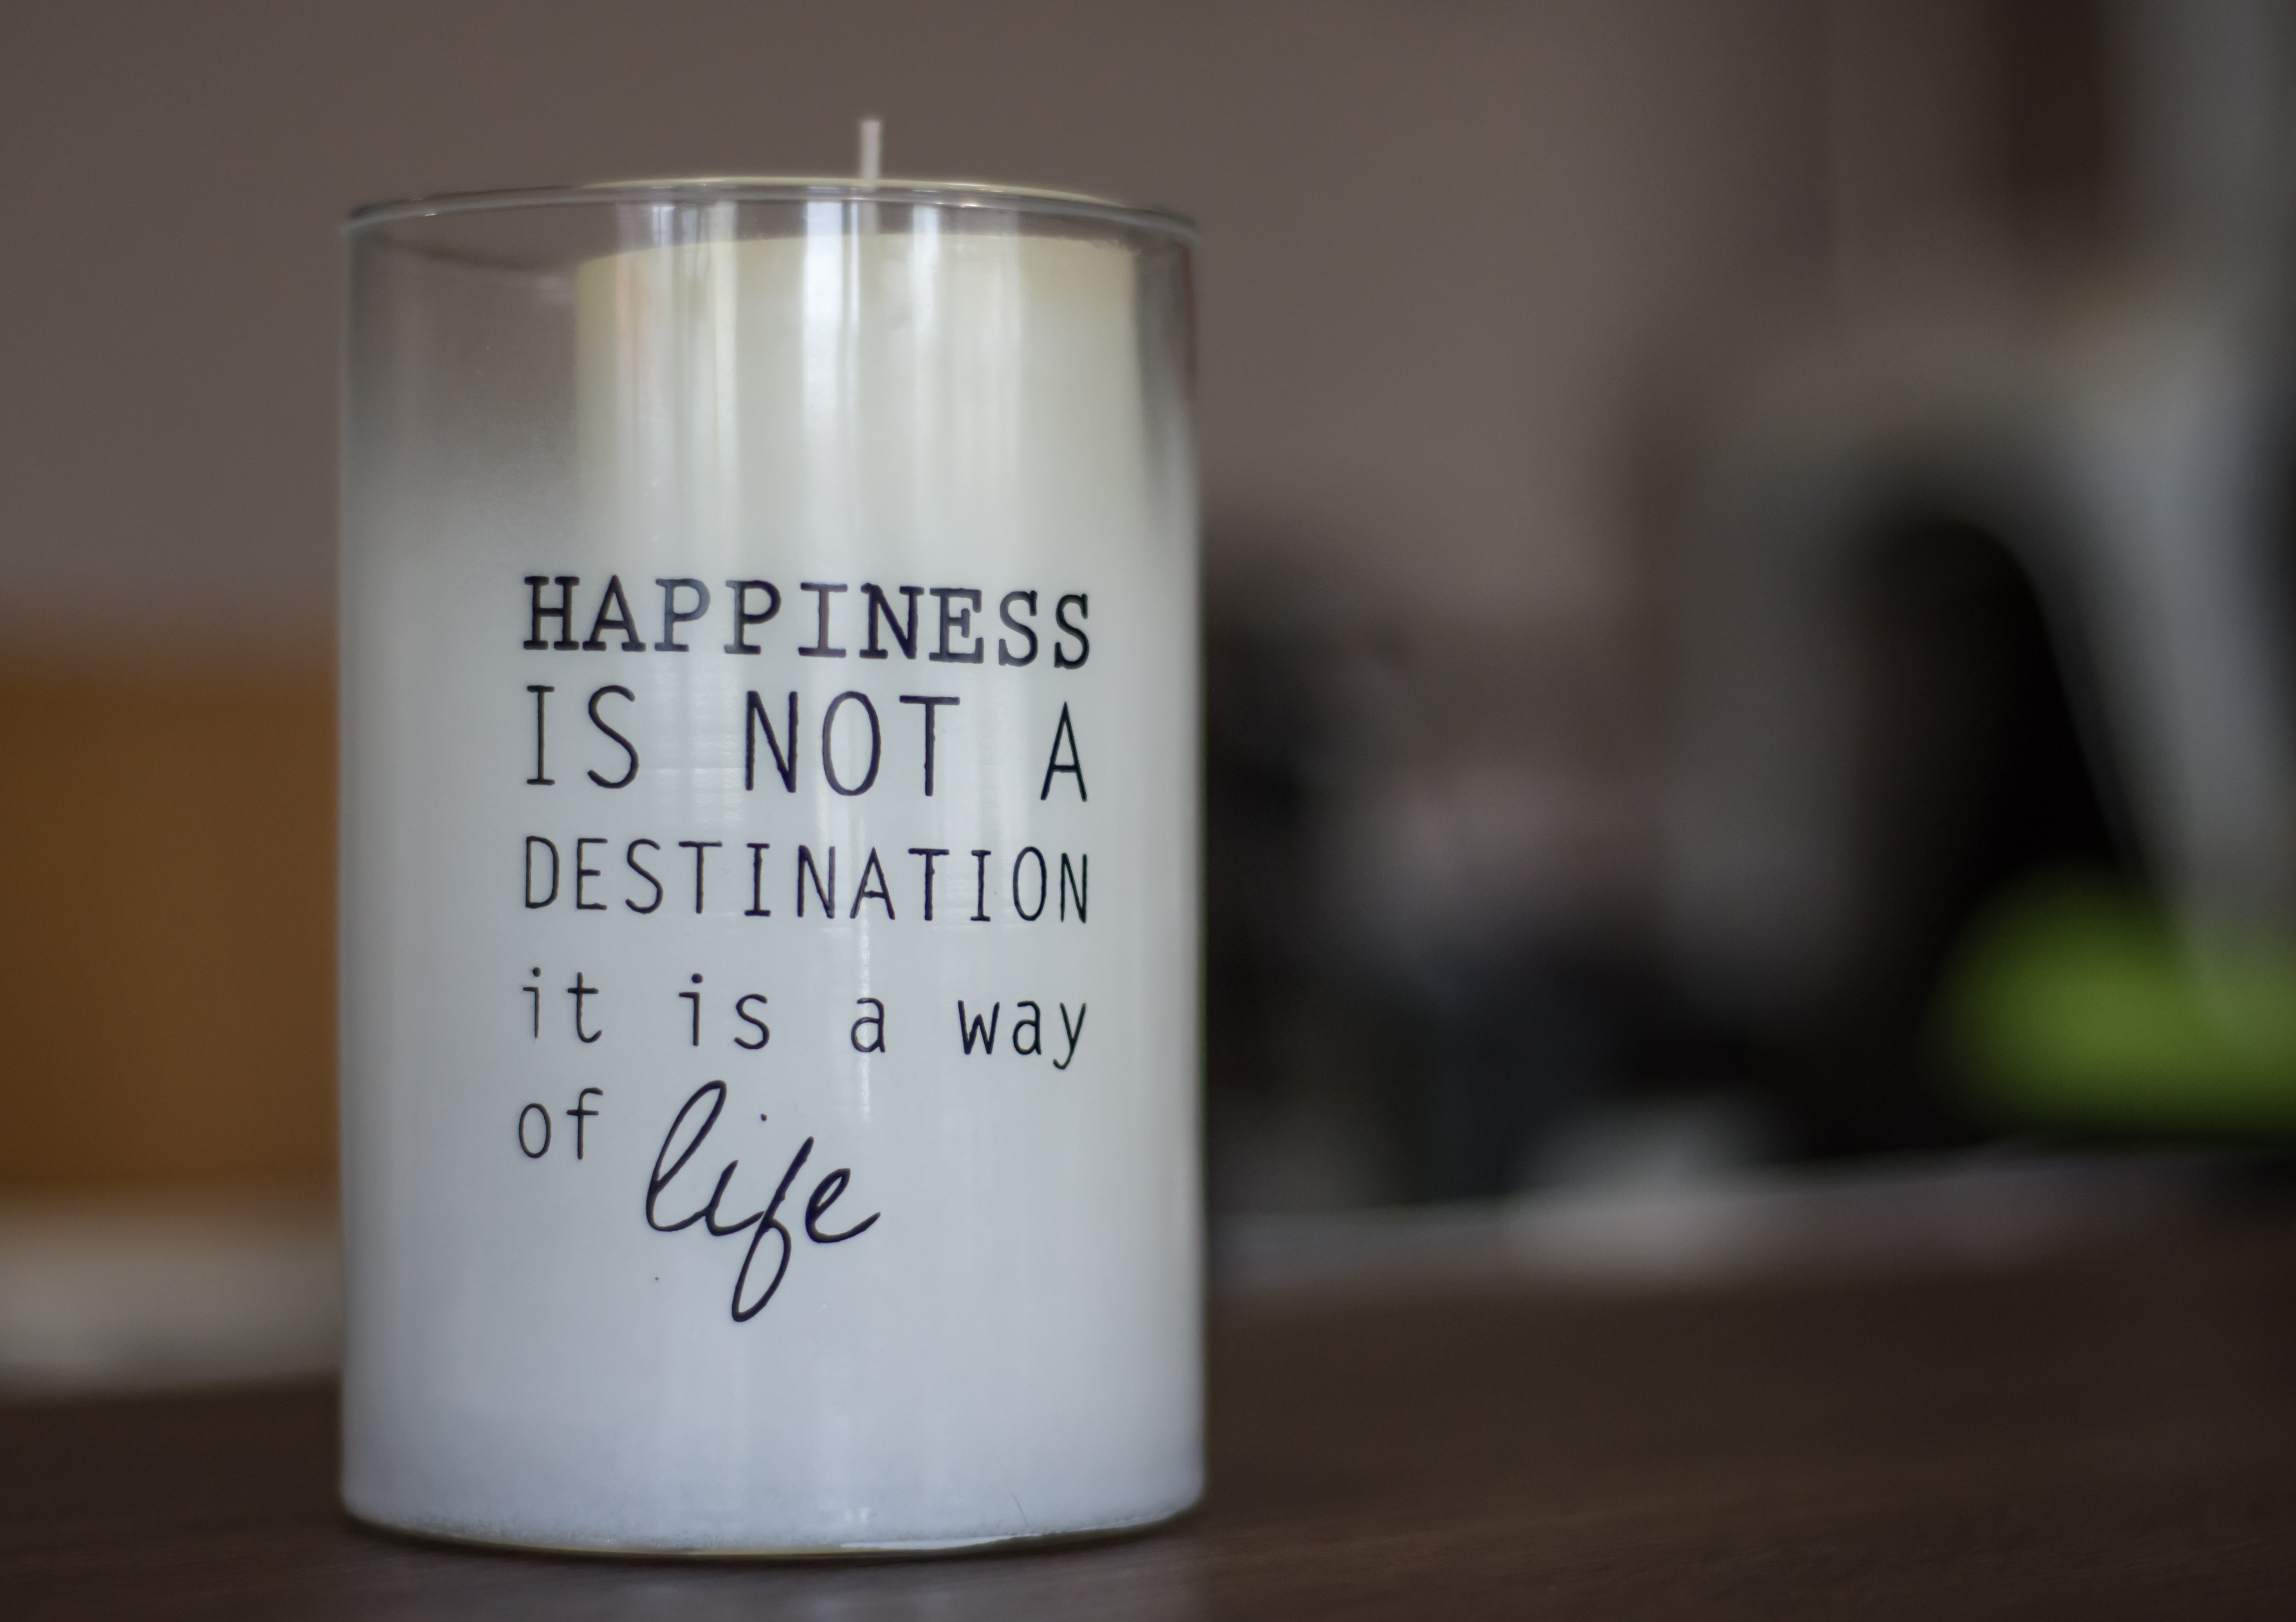
light, white, vintage, interior, glass, celebration, cup, decoration, holiday, romantic, drink, candle, lighting, decor, relaxation, design, happy, decorative, bright, shape, candlelight